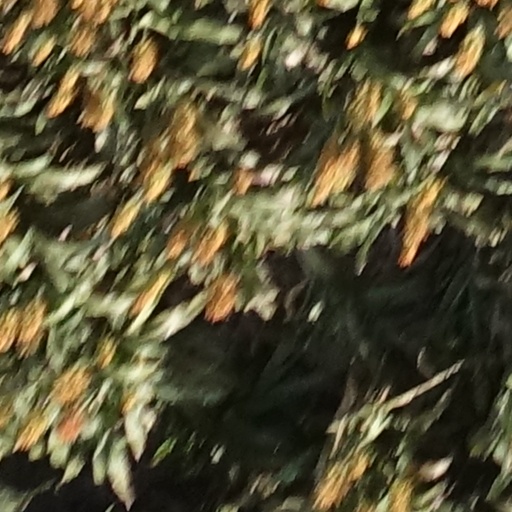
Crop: sorghum